List of works by Sharaku

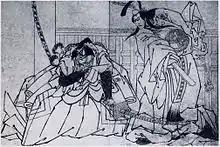

At the turn of the 19th to 20th centuries, travelled abroad and amassed a collection of ukiyo-e. Amongst the items in his collection were seven "hanshita-e" sumo drawing signed "Sharaku Ga". These were lost with the rest of Kobayashi's collection in a fire during the 1923 Great Kantō earthquake. This portrait of Tanikaze and Daidōzan is thought to be from the same series.